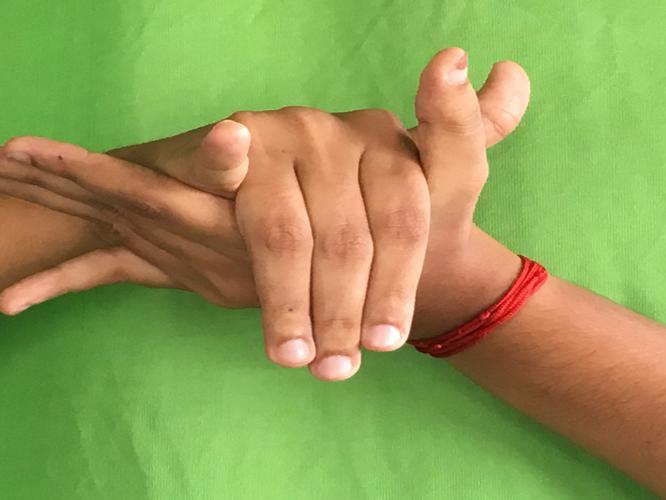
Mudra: Kurma
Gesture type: double_hand